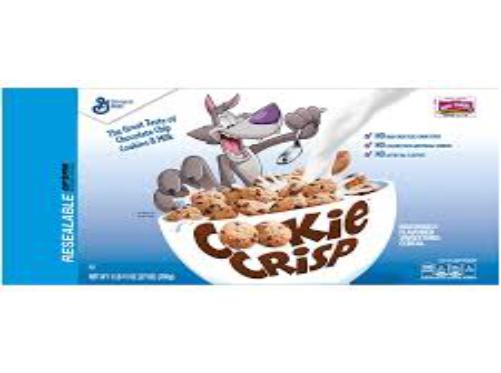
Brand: cookie crisp
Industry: Food